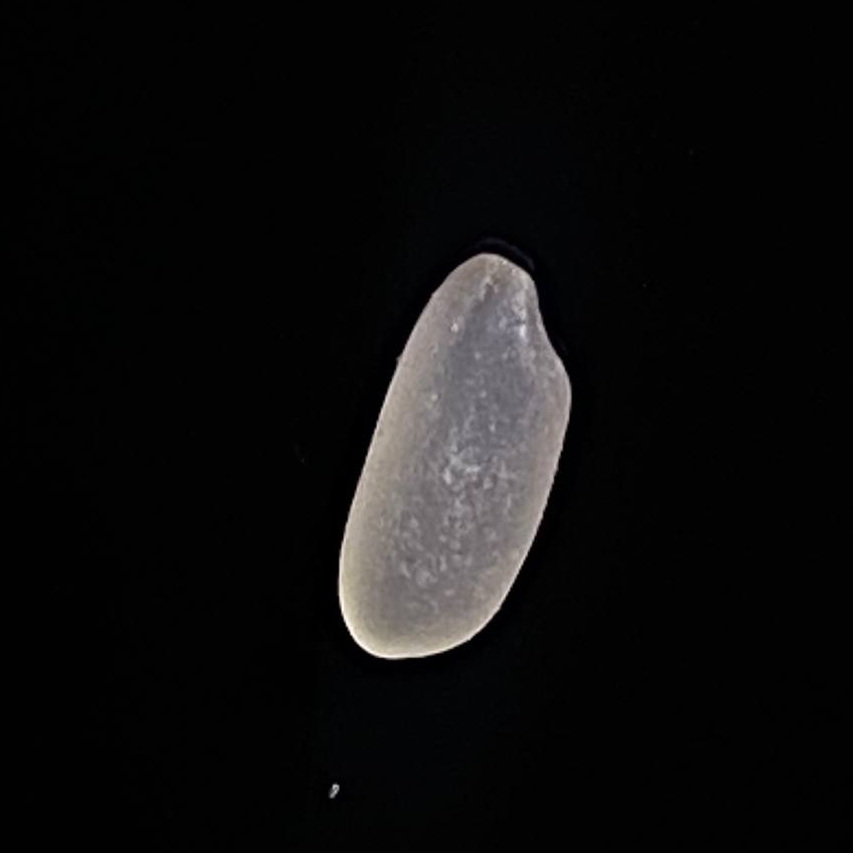
Rice variety: Paijam